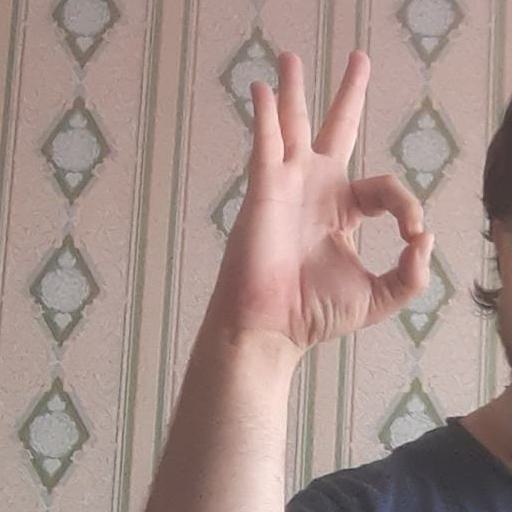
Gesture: ok